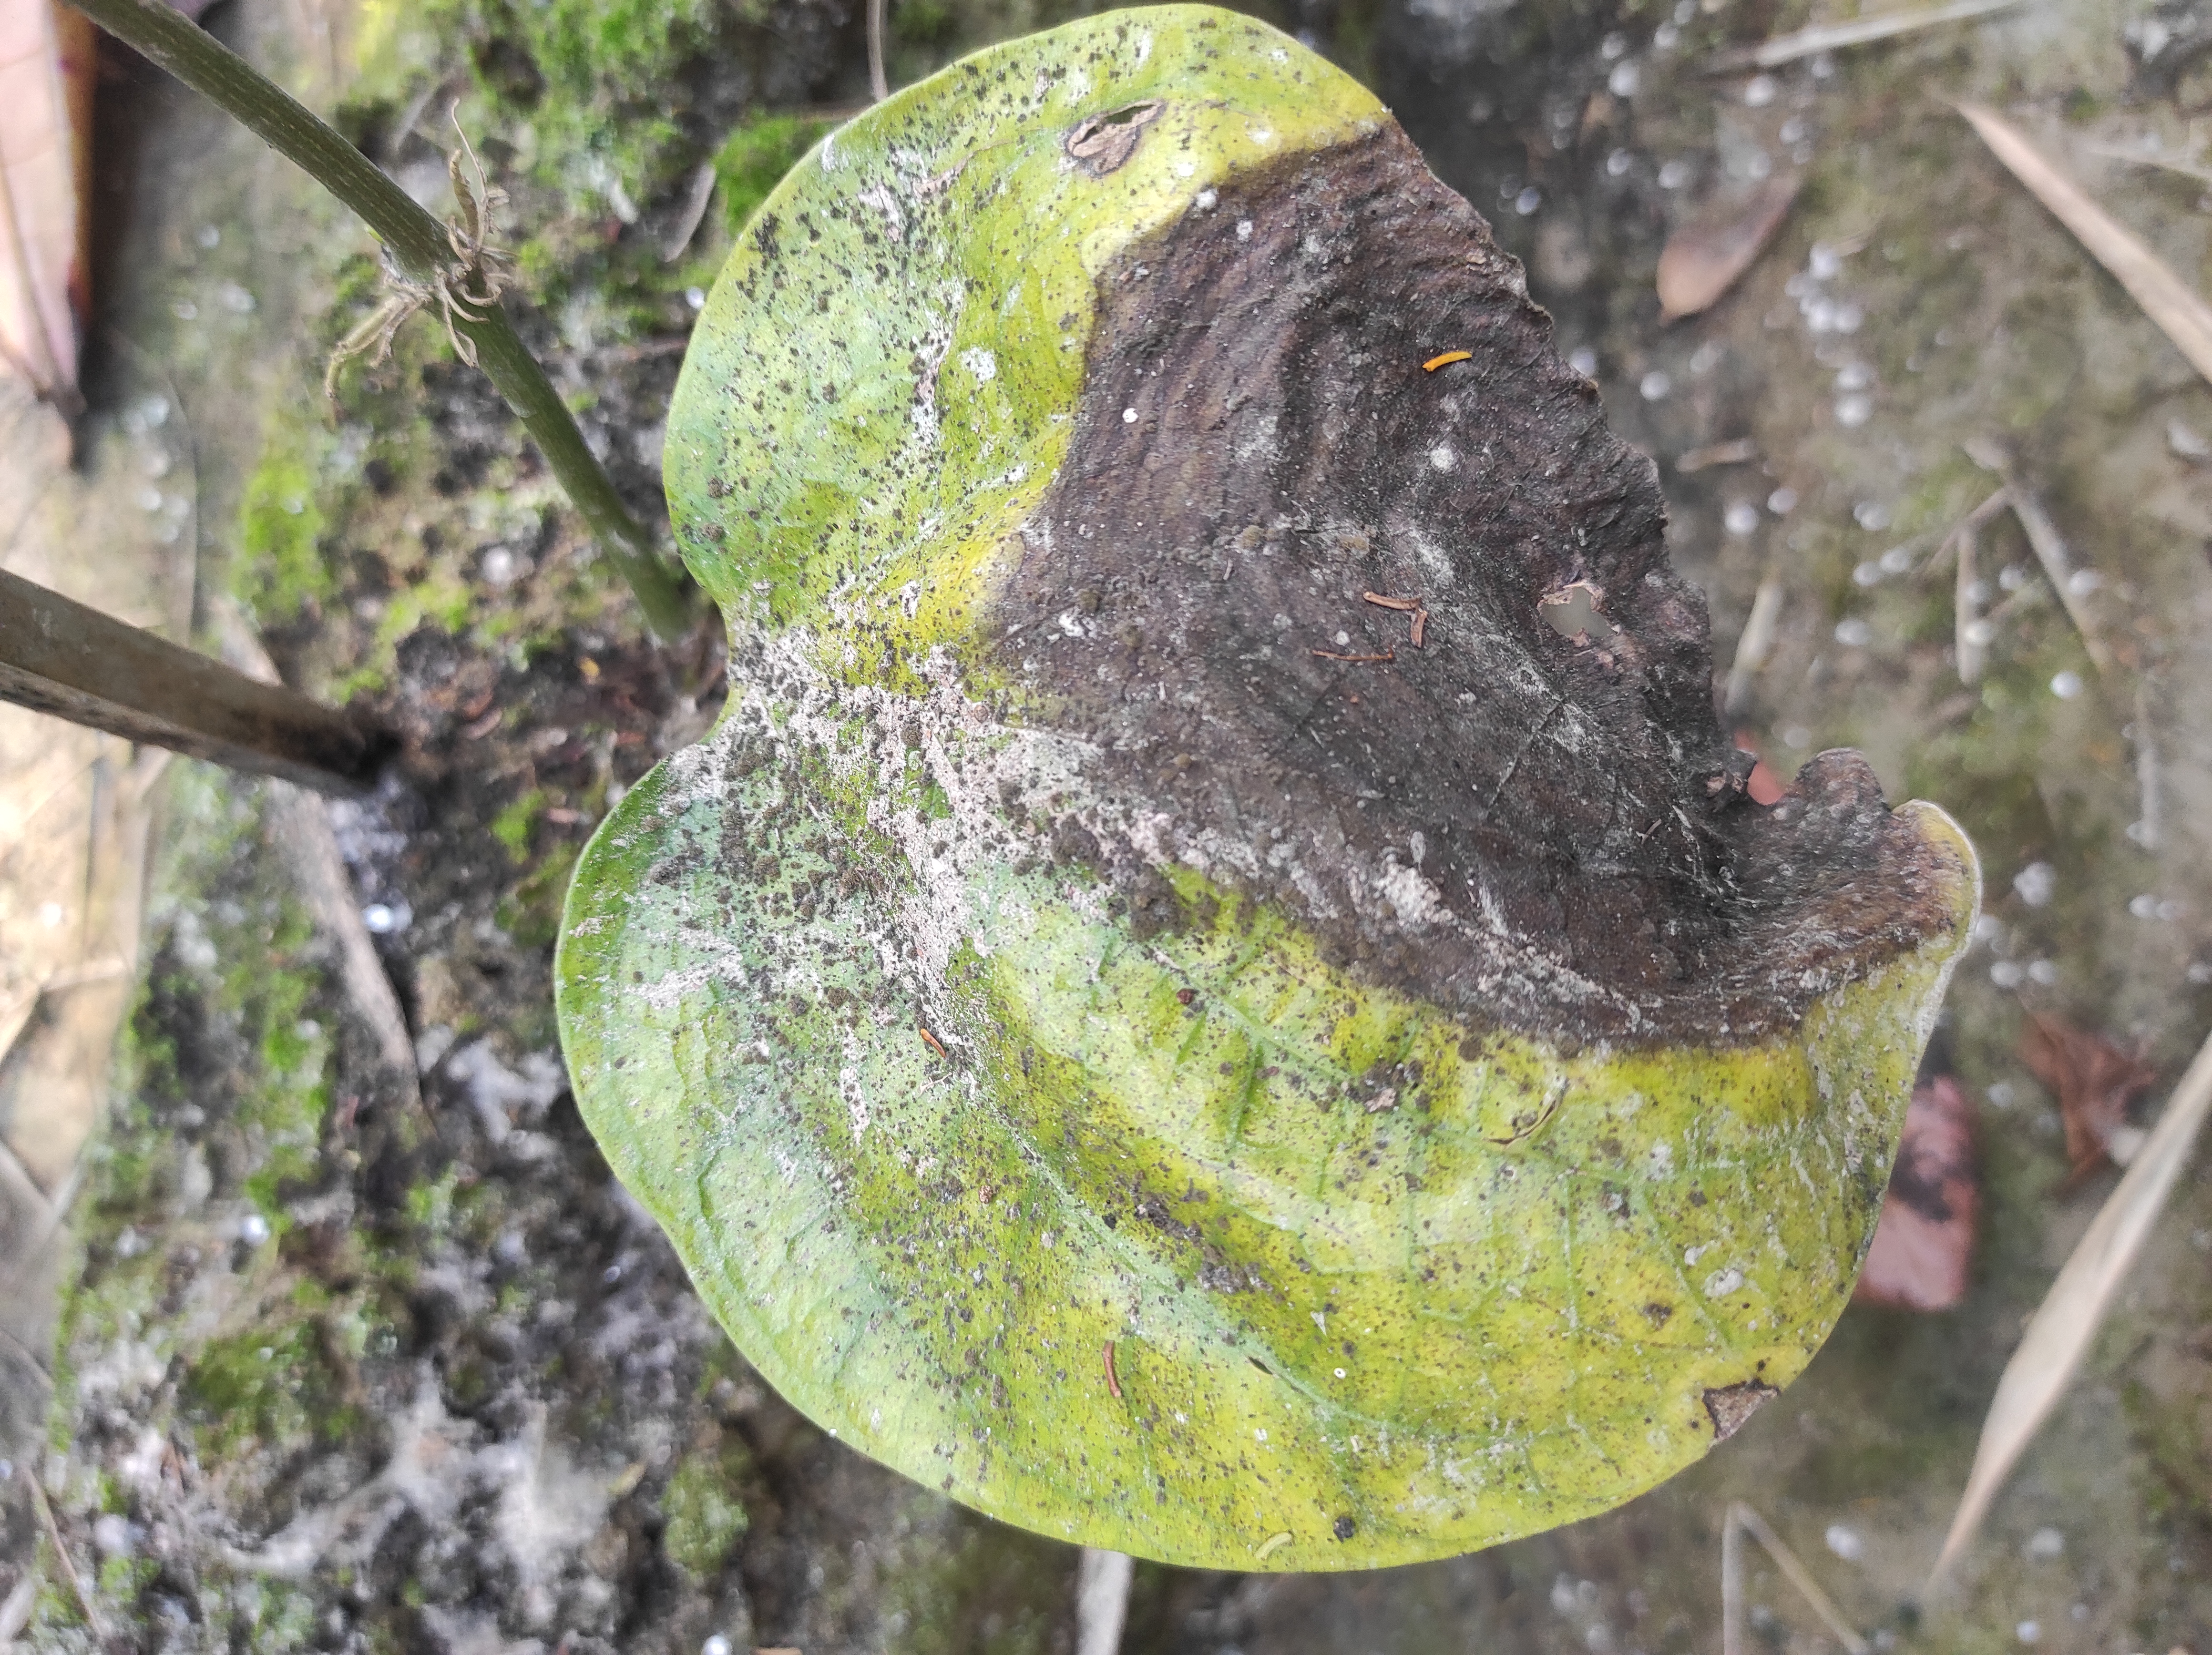
Label: Fungal_Brown_Spot_Disease